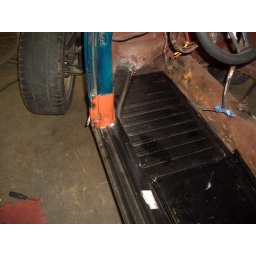
Welding in a heater channel, floor pan, and door pillar